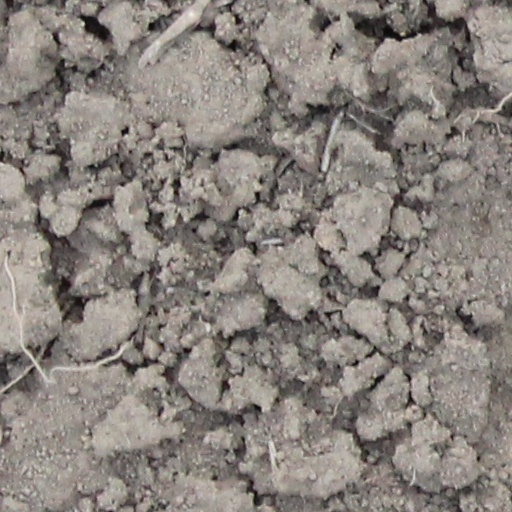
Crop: wheat